Shinto shrine

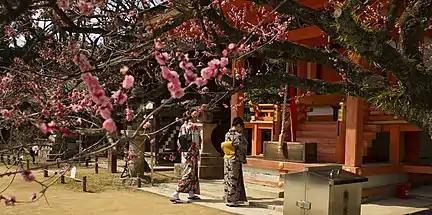

A is a structure whose main purpose is to house ("enshrine") one or more , the deities of the Shinto religion.